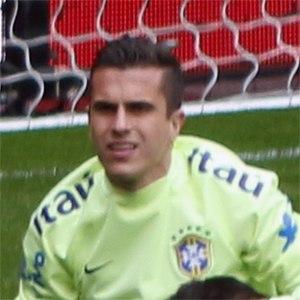
Marcelo Grohe, né le 13 janvier 1987 à Campo Bom, est un footballeur international brésilien qui évolue au poste de gardien de but à Al-Ittihad.